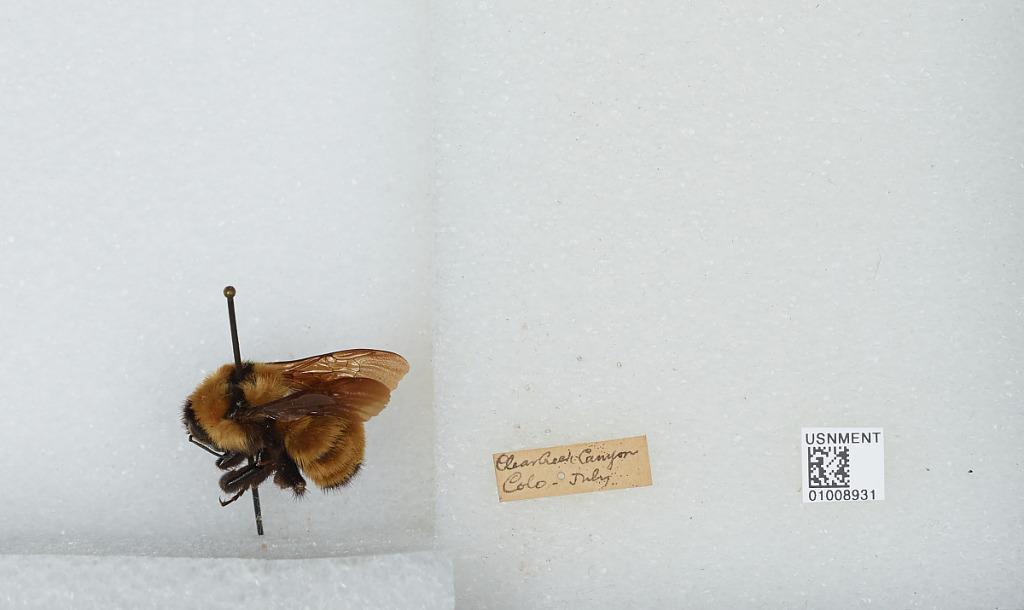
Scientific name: Bombus (Fervidobombus) fervidus fervidus (Fabricius)
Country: United States
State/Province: Colorado
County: Clear Creek
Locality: Clear Creek Canyon
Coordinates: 39.7631, -105.425